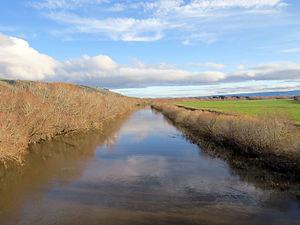
Le fleuve Taieri est la quatrième plus long cours d’eau de la Nouvelle-Zélande et est situé dans la région d’Otago dans l’Île du Sud.